Mark Menzies

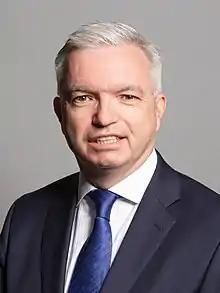
Official portrait, 2020

Mark Andrew Menzies (born 18 May 1971) is a British politician who served as Member of Parliament (MP) for Fylde in Lancashire from 2010 to 2024. As a member of the Conservative Party, he was the parliamentary private secretary (PPS) to Charles Hendry, Minister of State for Energy and Climate Change, before both were removed in the 2012 British cabinet reshuffle.